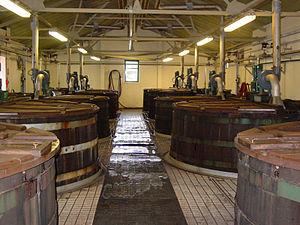
Cuves de fermentation contenant du wash (appelées washbacks), pour la production de Single Malt Écossais. 日本語: ラガヴリン蒸溜所のウォッシュバック
Le washback ou le fermenting vat est un récipient qui permet le mélange du wort et de la levure.